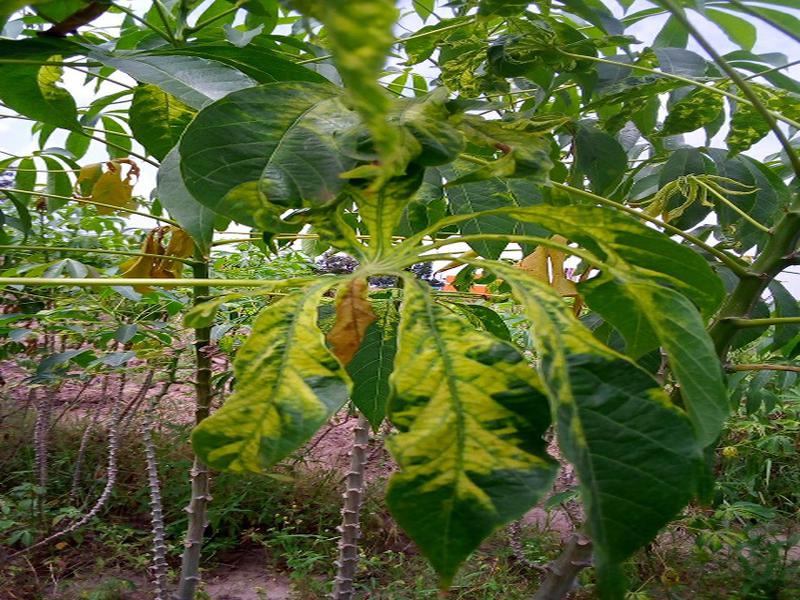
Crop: cassava
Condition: mosaic_disease